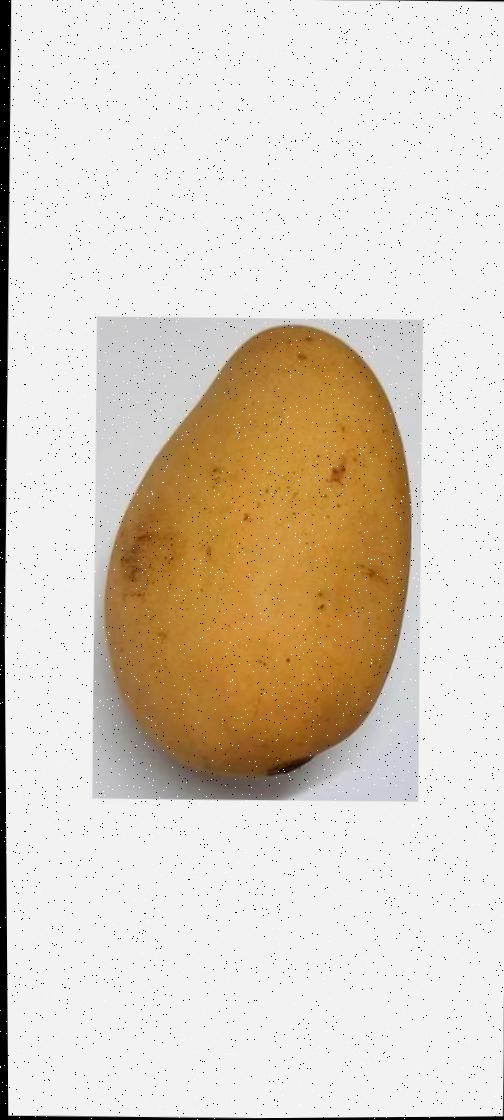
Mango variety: Katimon